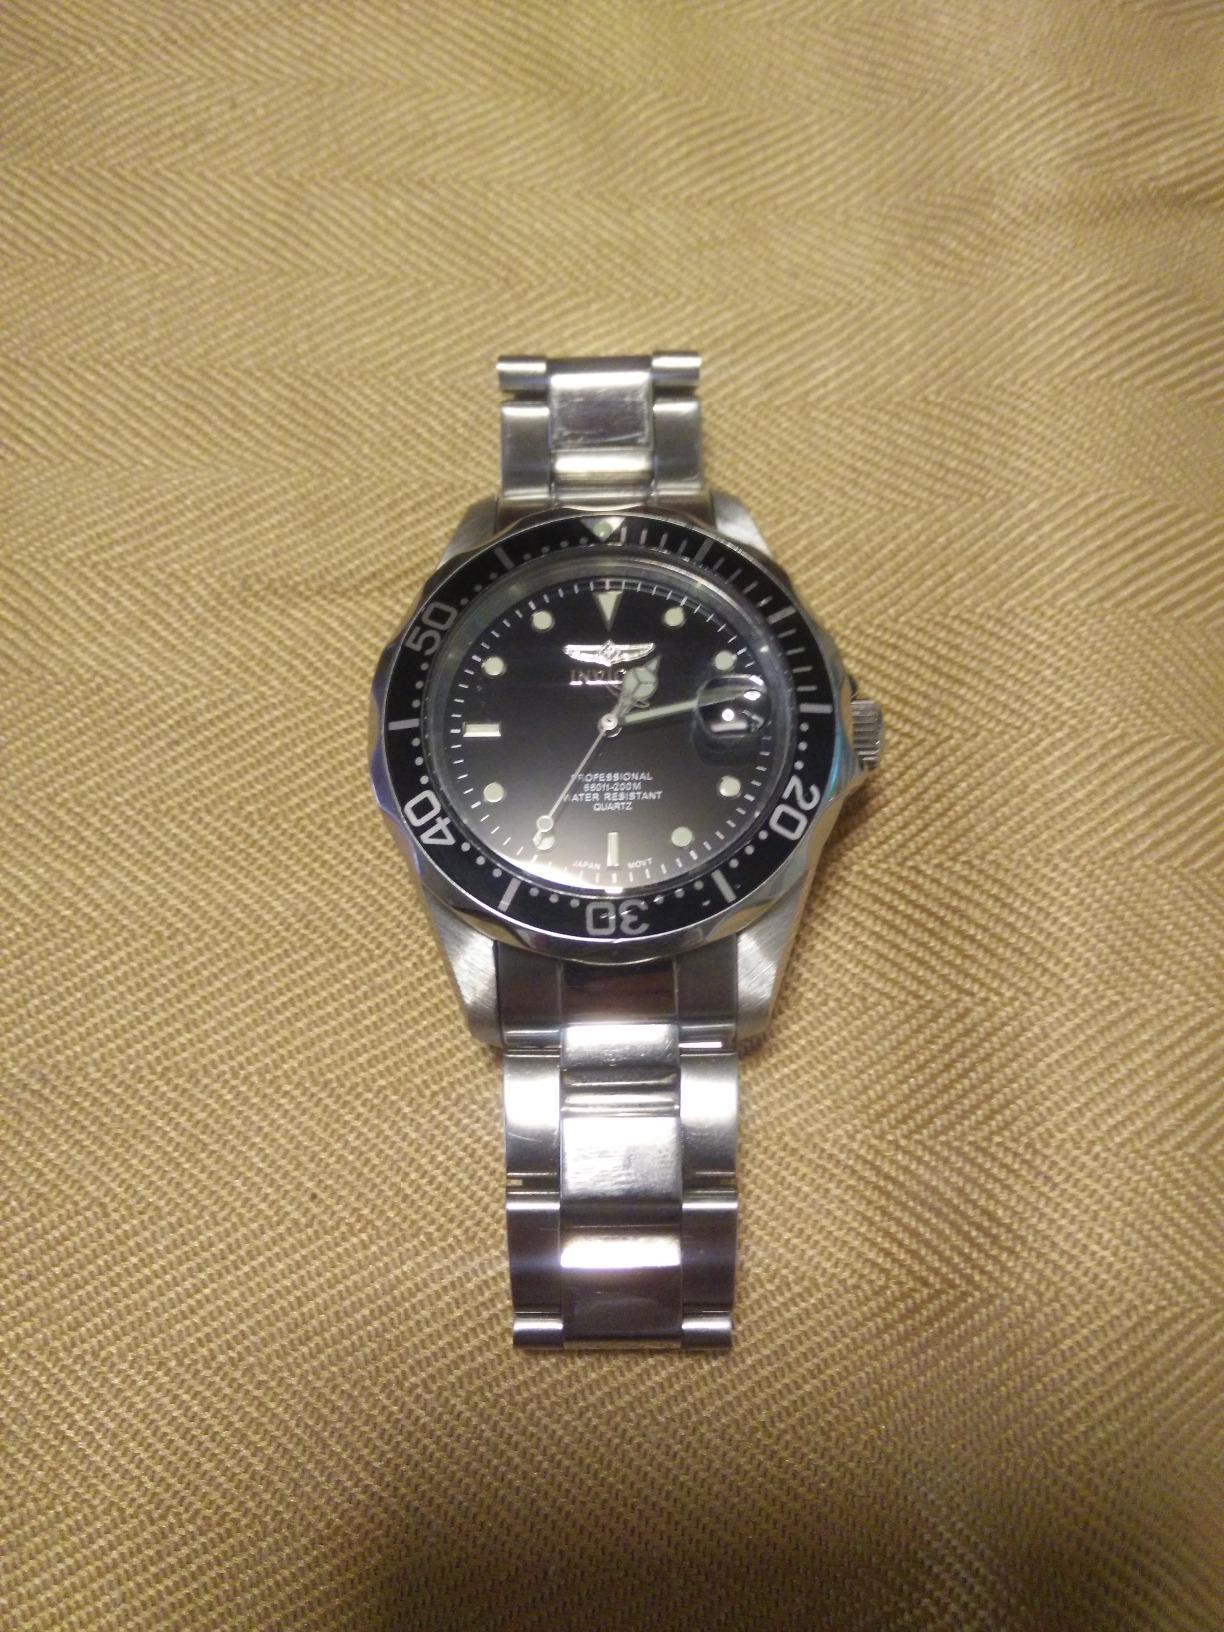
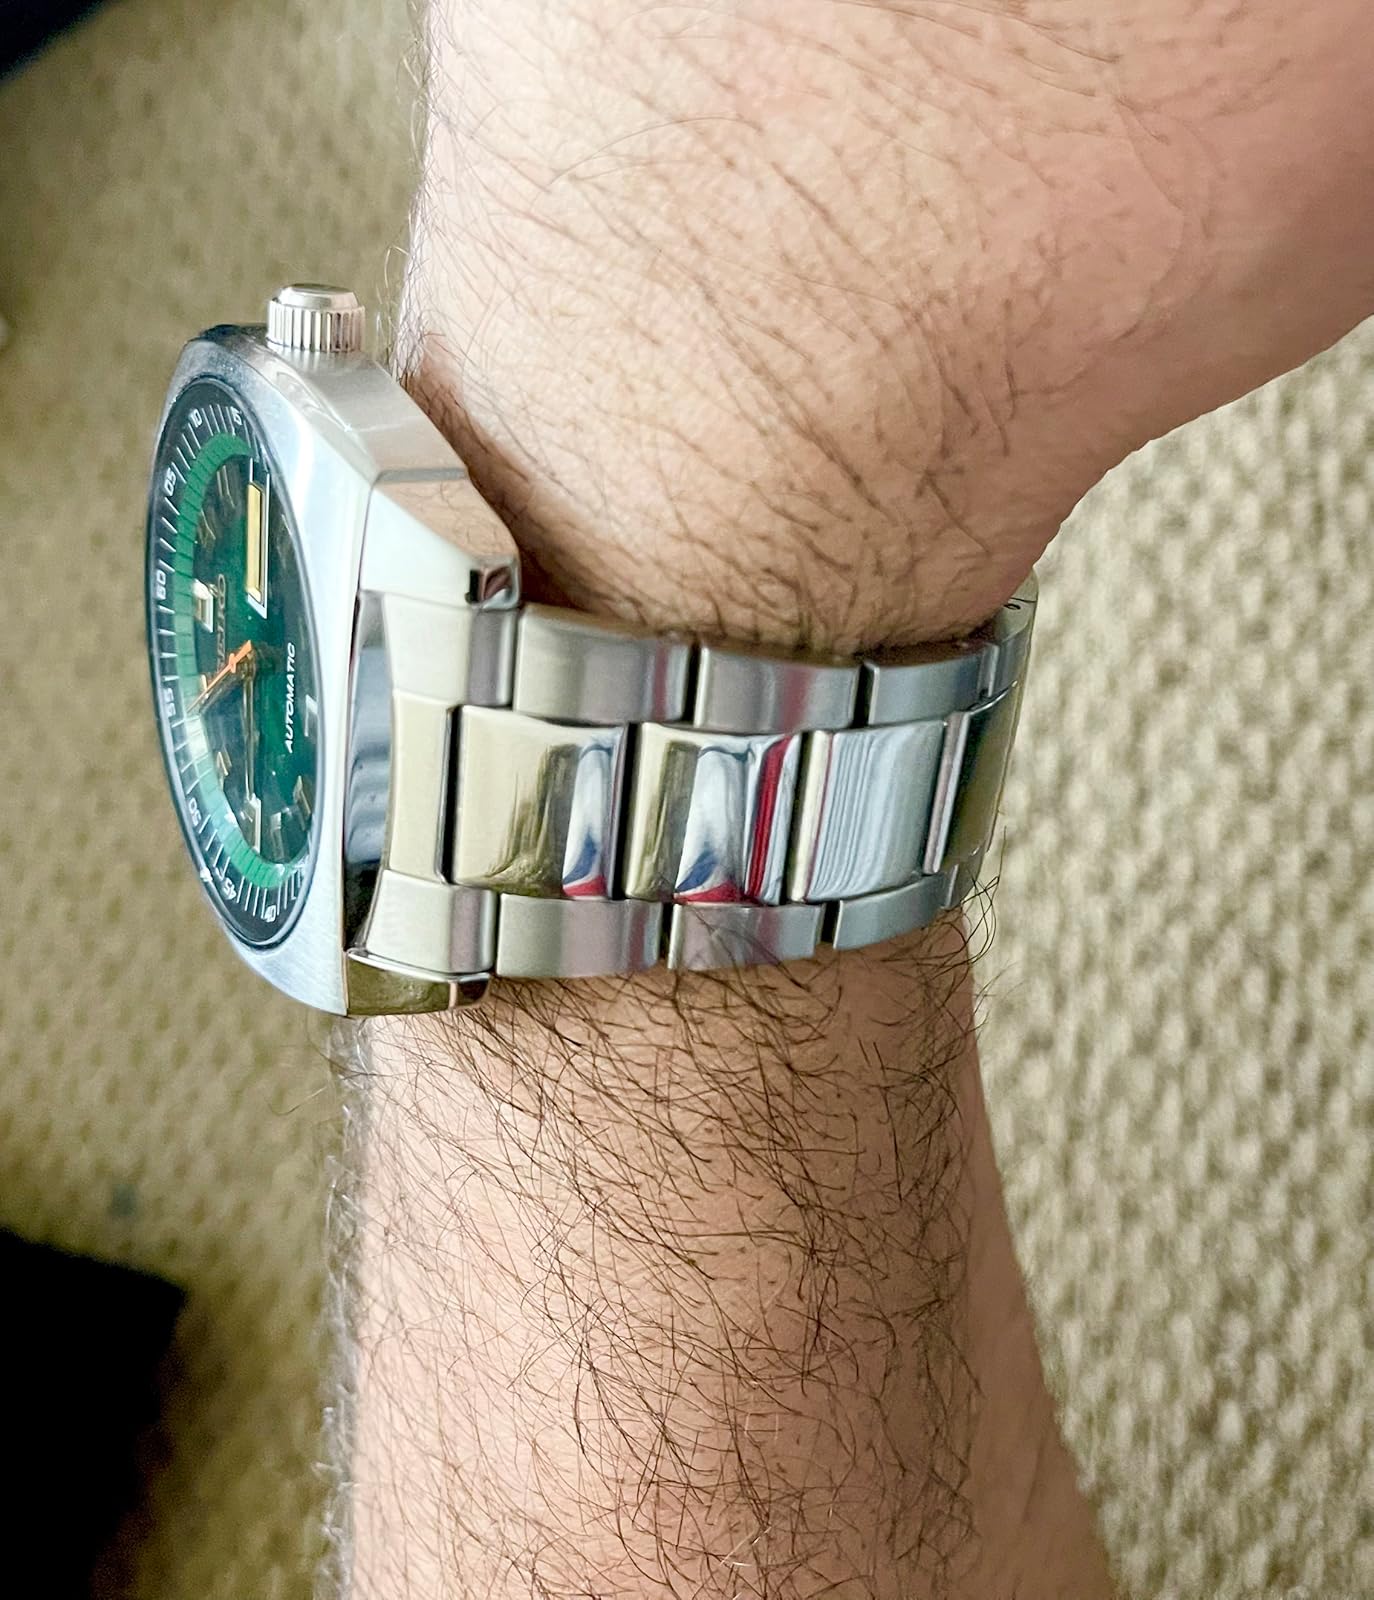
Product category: accessories_watch
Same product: no